Karkh

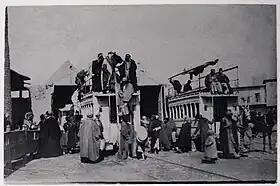

Under the Mamluks of Iraq state, al-Karkh became a suburb with many gardens. It was defenseless until Sulayman the Great, the Mamluk ruler of Iraq, built a wall and a ditch around al-Karkh and restored peace. Al-Karkh had four gates, Bab al-Kazim (north), Bab al-Sheikh Ma’ruf (west), Bab al-Hilla (southwest), and Bab al-Kraimat (south). The walls were 5,800 yards long, enclosing an area of 246 acres. During his visit in 1818, Sir Robert Ker Porter found al-Karkh well-furnished with shops along numerous streets. Although the area was inhabited by common people and used Kuphars to cross the Tigris River. James Silk Buckingham had also visited the area during his visit to Baghdad, he visited the Zumurrud Khatun Mausoleum where he noted its long and spiky dome. He also noted its cafés and mosques, although he wasn't impressed with the mosques which he compared to mosques in Cairo.